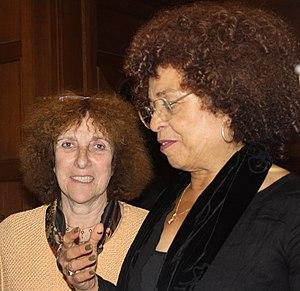
Anne Morelli en la compagnie d'Angela Davis, Bruxelles, 2012.
Anne Morelli est une professeure de l'Université libre de Bruxelles et historienne belge, spécialisée dans l'histoire des religions et des minorités.